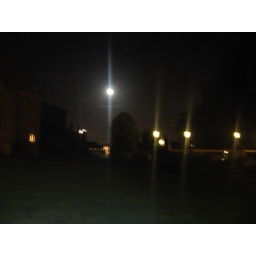
moon over the walls of Windsor castle after evensong